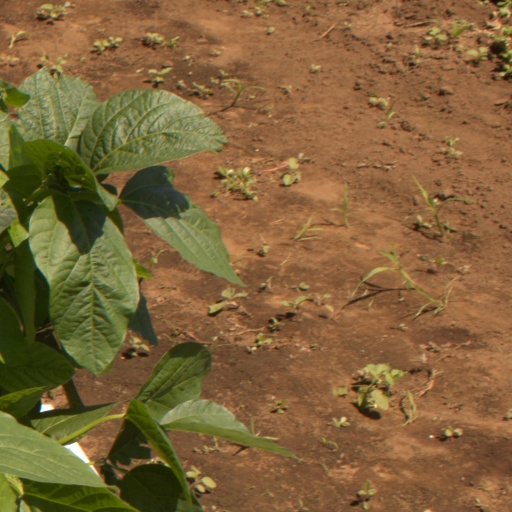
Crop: soybean